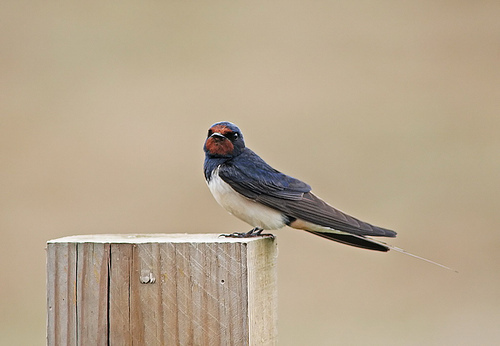
this bird has dark blue feathers with a white belly and red face.
this bird is black with white on its stomach and has a very short beak.
this is a bird with a white belly, black wing and a brown face.
this bird has a white belly and breast with a blue crown and wing.
this medium sized bird has a white belly, blue-grey coverts, and bright orange face.
this bird is black with white and has a very short beak.
the bird has a white breast, black back and amber throat.
small blue white and brown bird with short black tarsus and a short black beak.
this bird has wings that are black and has a white belly
this bird has a blue crown, grey primaries, and a white belly.
Species: Barn Swallow